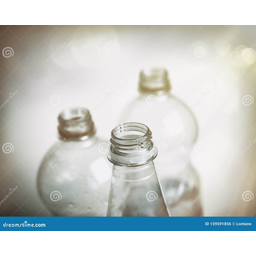
Label: plastic